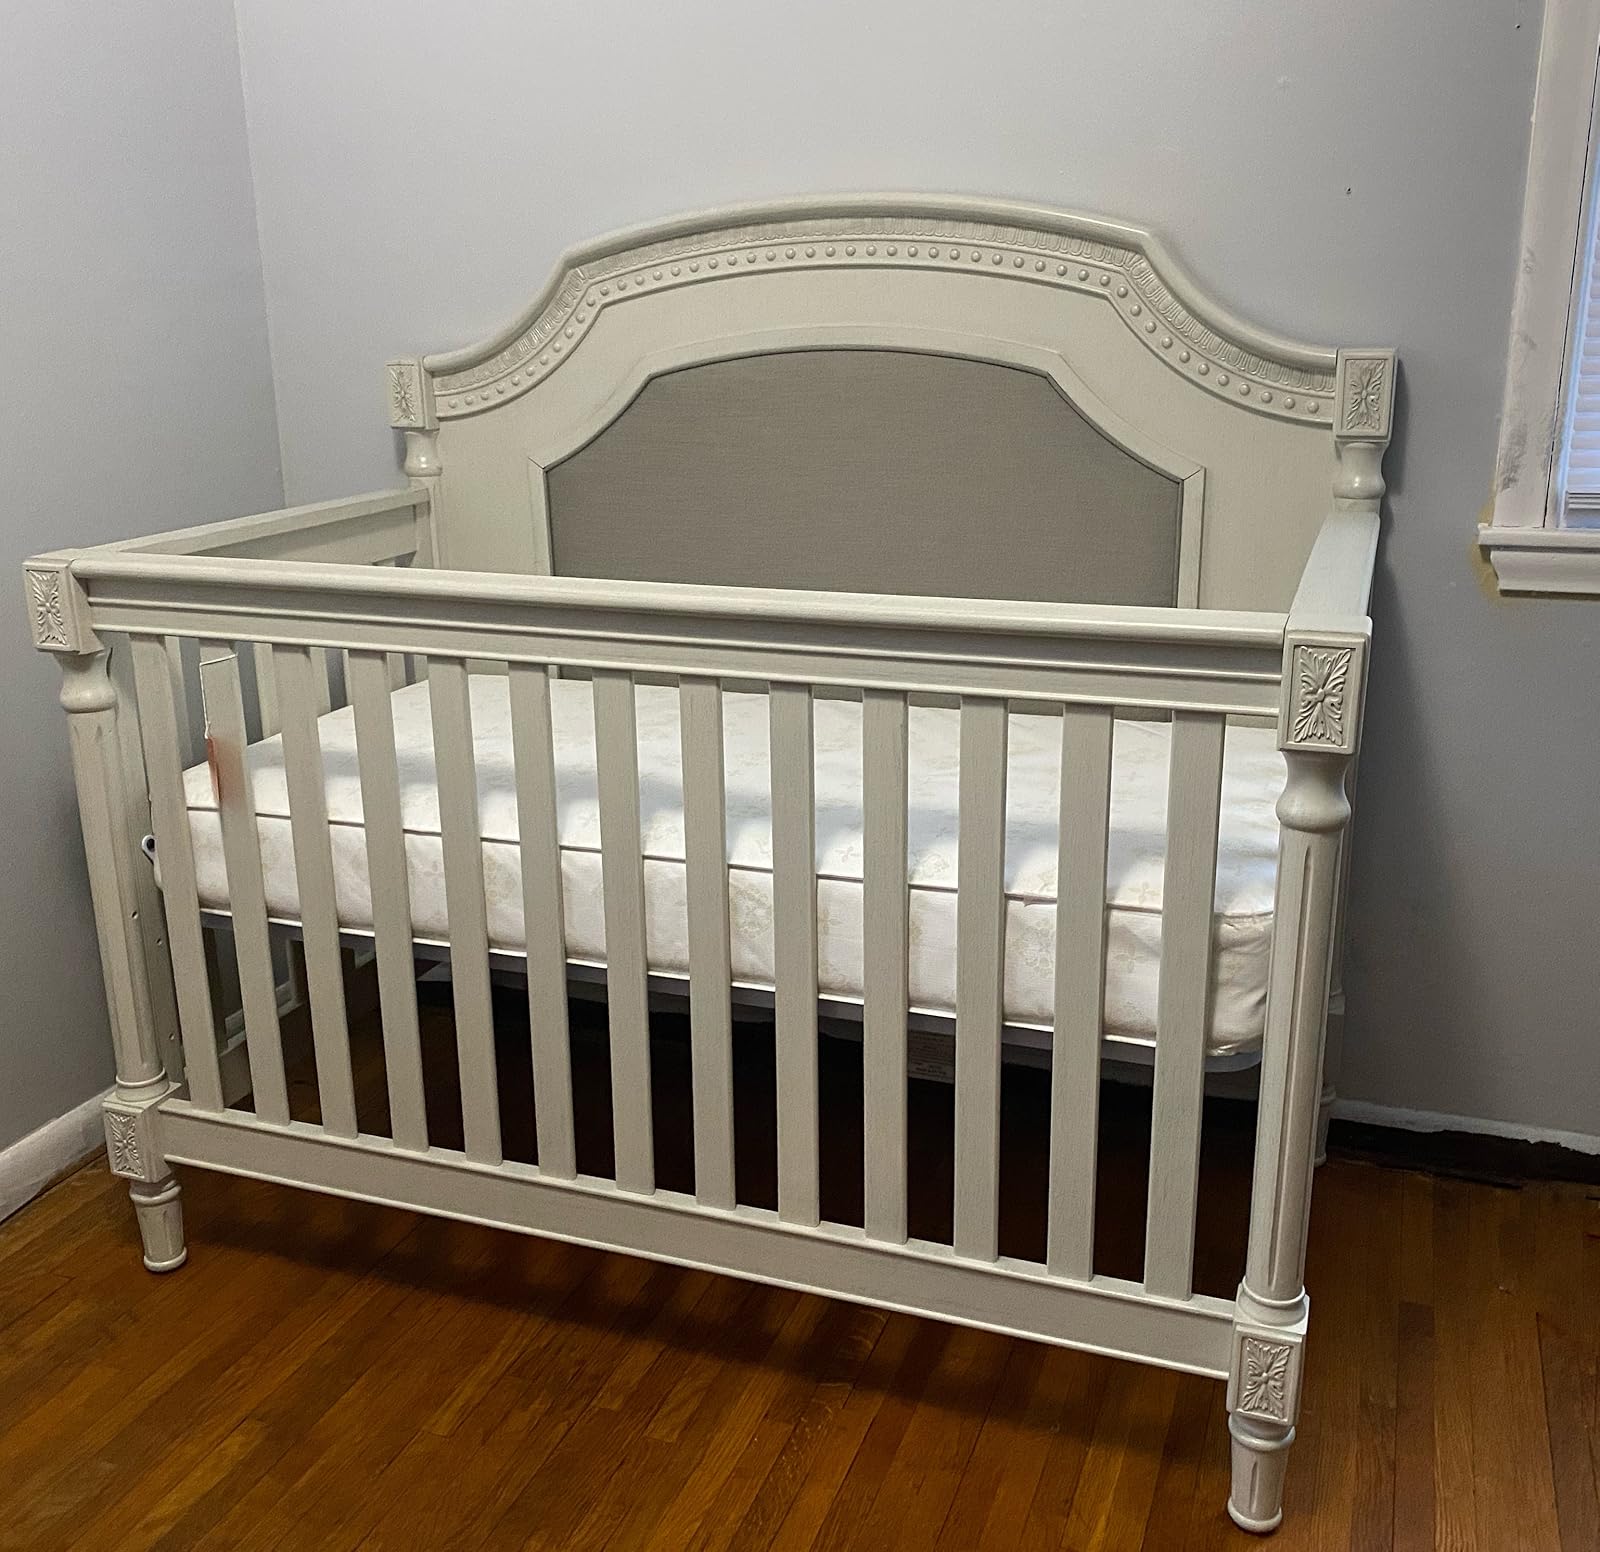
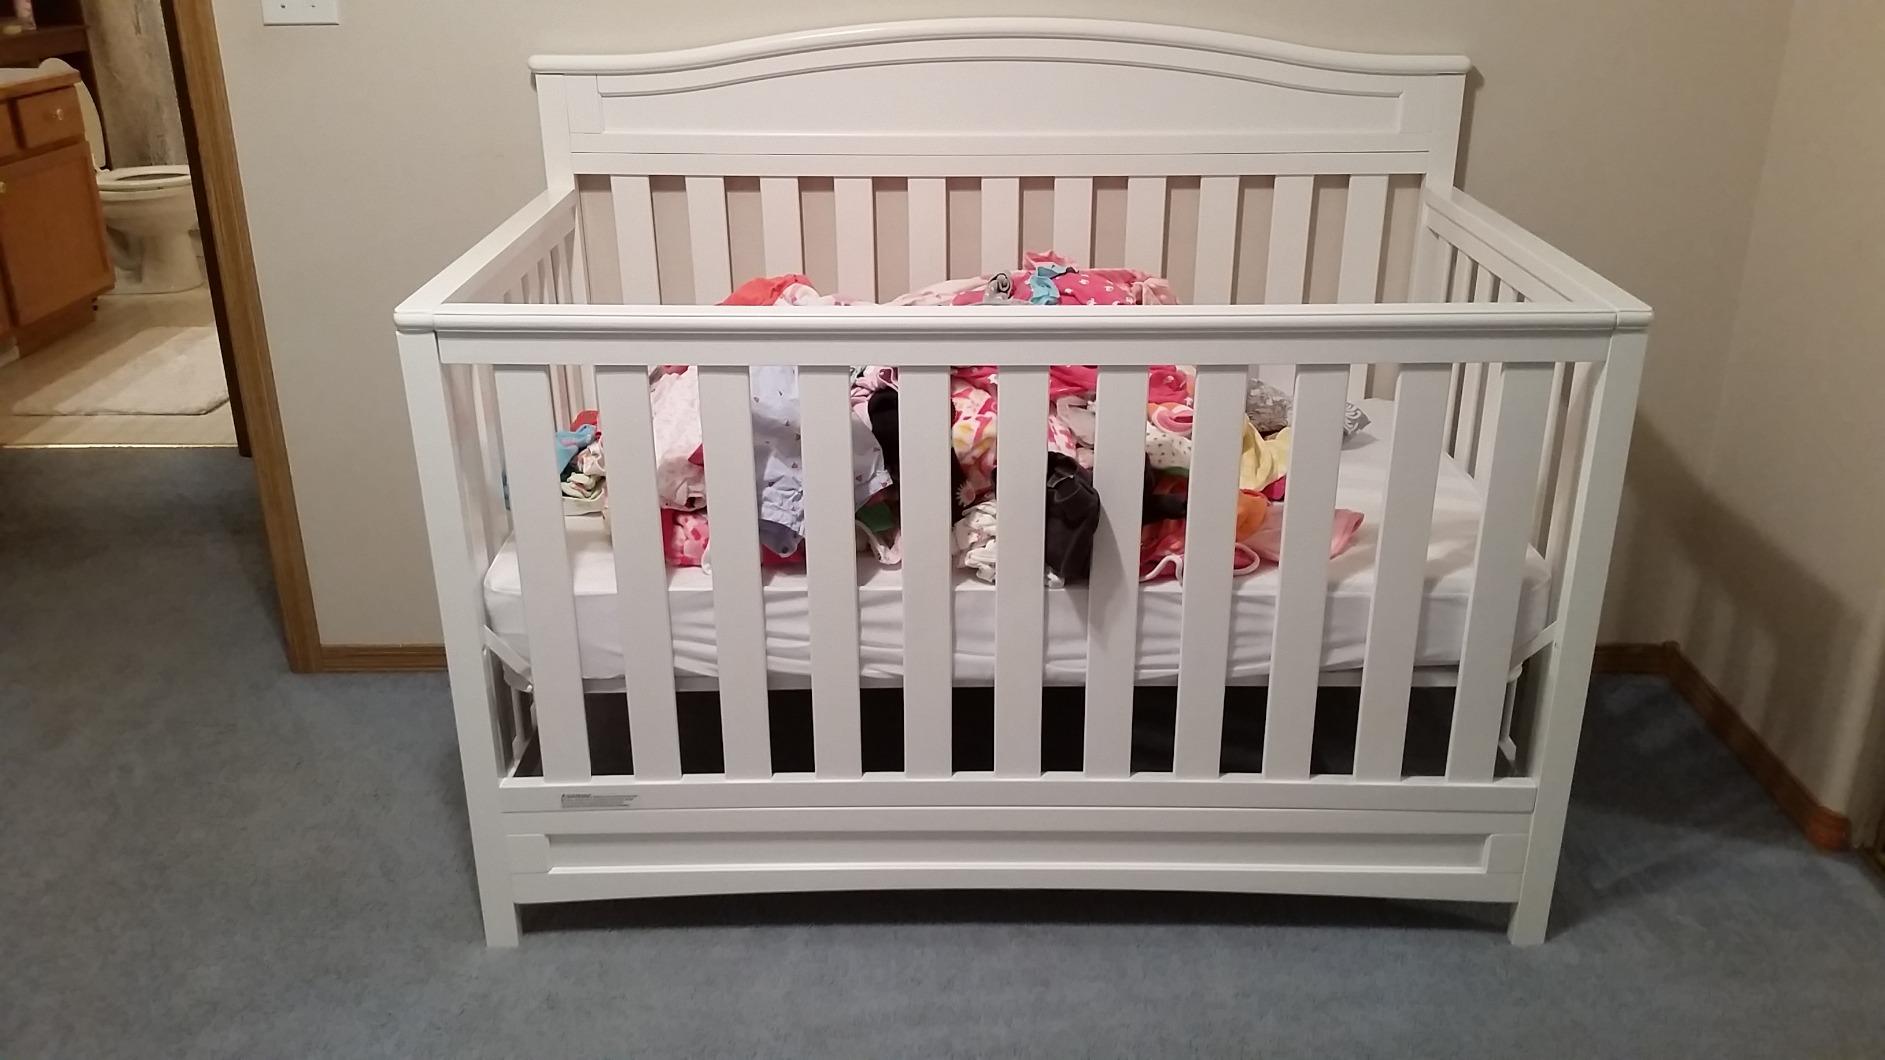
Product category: products_crib
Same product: no